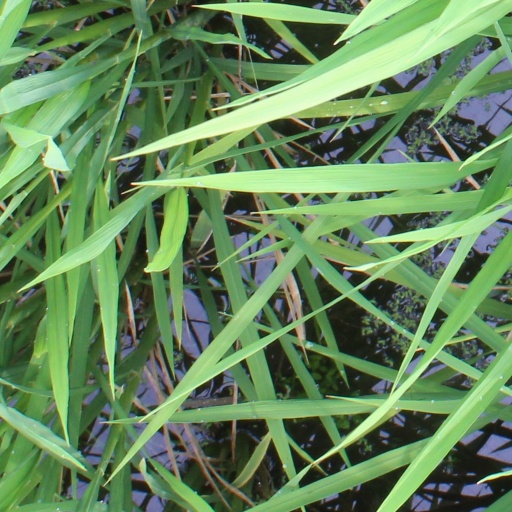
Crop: rice